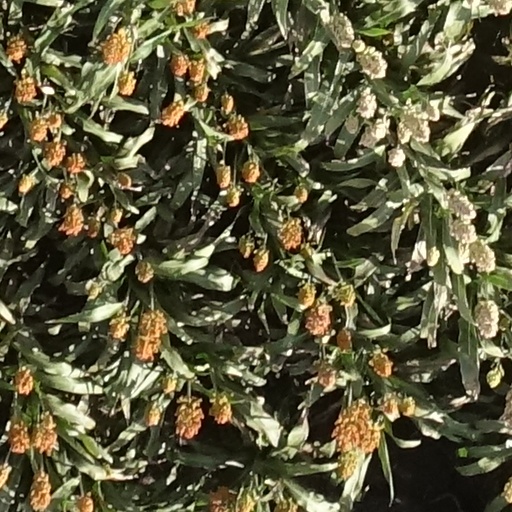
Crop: sorghum